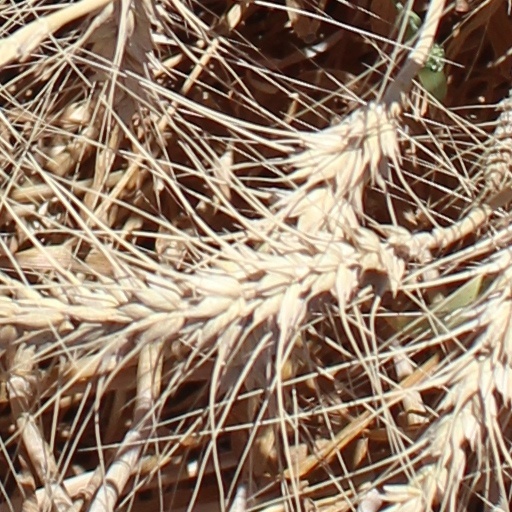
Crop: wheat